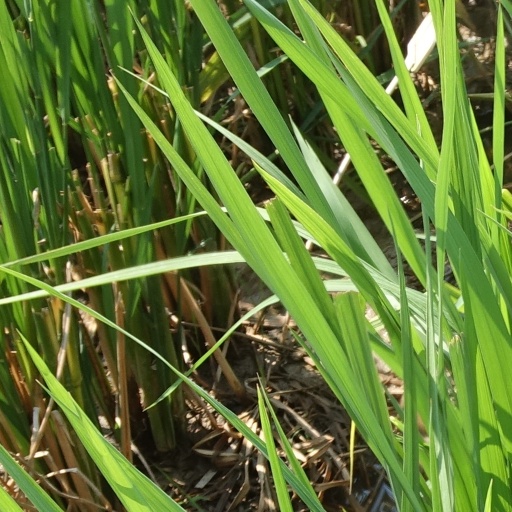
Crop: rice